Tarah Wheeler

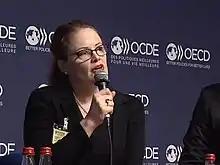

Tarah Marie Wheeler (born February 12, 1979) is an American technology and cybersecurity author, public speaker, computer security professional, and executive. She is currently CEO of Red Queen Dynamics and Senior Fellow of Global Cyber Policy at the Council on Foreign Relations, and she is the author of "Women in Tech".